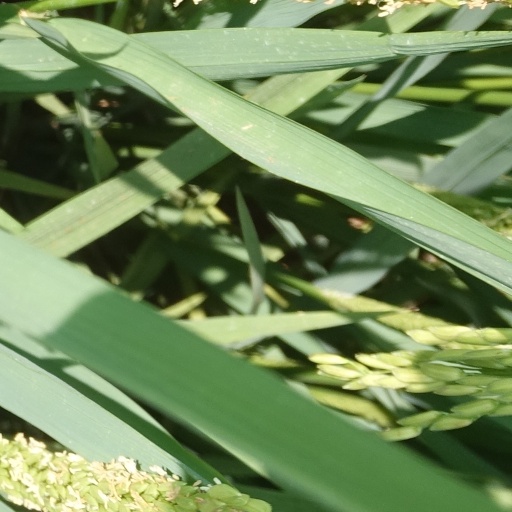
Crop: rice